WWTR1

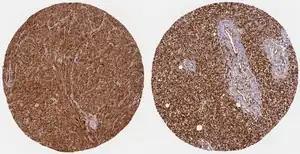
Medium intensity WWTR1 protein expression in melanoma samples from Protein Atlas.

The Hippo signaling agonist, C19, increases the phosphorylation of MST1/2 and LATS1/2, resulting in more downstream inactivation of YAP/TAZ. Modulating extracellular matrix stiffness and tension using thiazovivin, cucurbitacin I, dasatinib, fluvastatin, and pazopanib, exhibited positive results in breast cancer cell lines by preventing YAP/WWTR1 translocation to the nucleus. Endogenous hormonal factors that are synthesized for normal physiological functions such as epinephrine and glucagon have also been demonstrated to have similar inhibitory effects on YAP/TAZ function by promoting Hippo pathway activation. The class of cholesterol inhibitors, statins, was shown to inhibit the Rho family of GTP-ases (Rho-GTPase), which are enzymes that signal for upstream inhibition of the Hippo pathway, and exhibited similar effects in attenuating growth of breast cancer and human lung adenocarcinoma cells. Statins inhibit 3-hydroxy-3-methyl-glutaryl-coenzyme A reductase (HMG-CoA reductase), which is the precursor to mevalonate in the mevalonate pathway that synthesizes the lipid building blocks that form cholesterols and the lipid chains responsible for anchoring Rho-GTPases to the cell membrane. The Rho-GTPase, Ras Family Homolog A (RhoA), is activated by prenlylation (the posttranslational modification through addition of hydrophobic groups), and is responsible in part for modulating cytoskeletal elements that reduce Hippo pathway activity. By targeting Rho kinases with thiazovivin, or lipid synthesis through the mevalonate pathway, with statins, RhoA is inhibited and increased Hippo kinase activity may limit proliferation driven by YAP/TAZ. Tyrosine kinases signal in proliferative pathways, some which promote YAP/TAZ function, such as Src family kinases and includes the Yes tyrosine kinase, which is associated with YAP function. Targeting tyrosine kinases with inhibitors such as dasatinib and pazopanib has shown some effect in cancers.